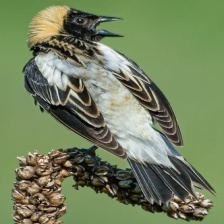
Species: BOBOLINK
Scientific name: DOLICHONYX ORYZIVORUS